1980 Silverstone 6 Hours

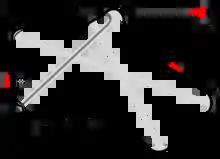
Map of the Silverstone Circuit (1975-1986)

The 1980 Silverstone 6 Hours, was the fifth round of both the World Championship for Makes and FIA World Challenge for Endurance Drivers, and was held at the Silverstone Grand Prix circuit, on 11 May.